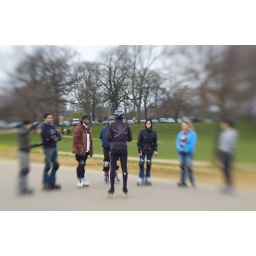
I particularly like the girl in black ... do you think she spotted me!